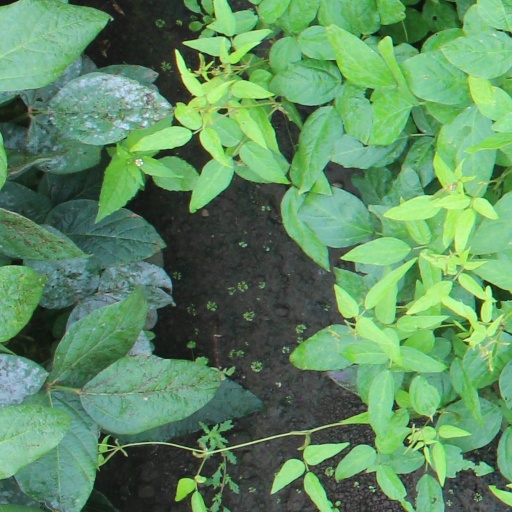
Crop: soybean